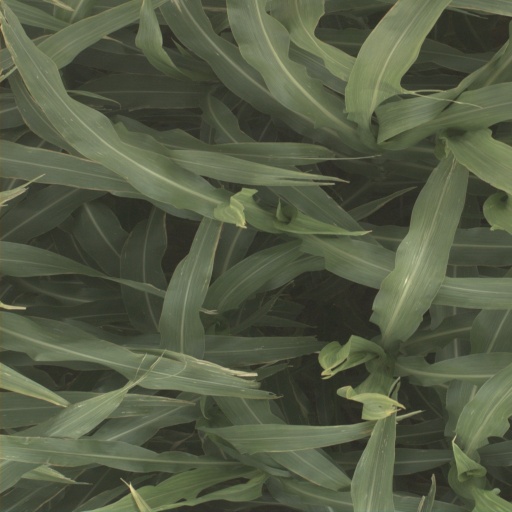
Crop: sorghum